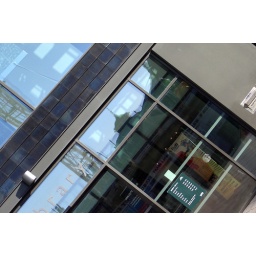
Crane in reflection from library window